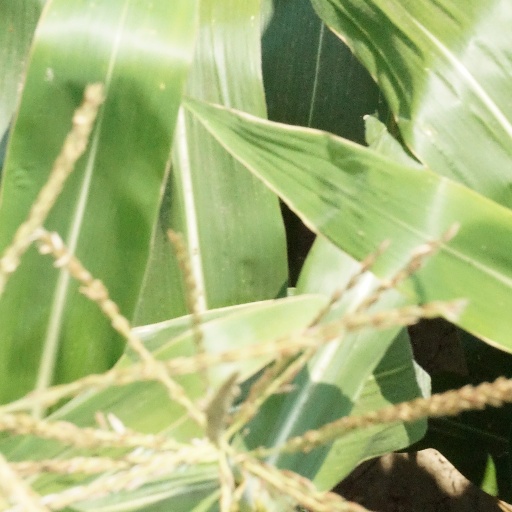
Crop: maize; corn